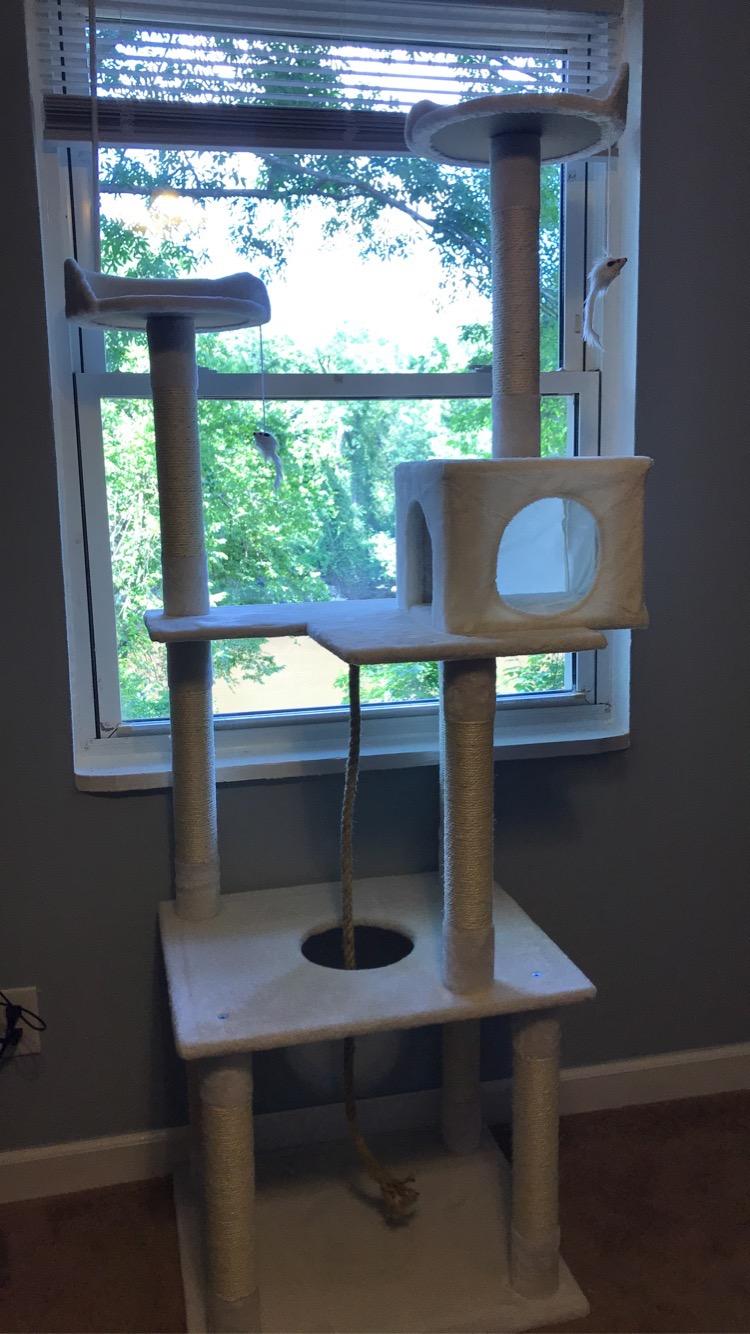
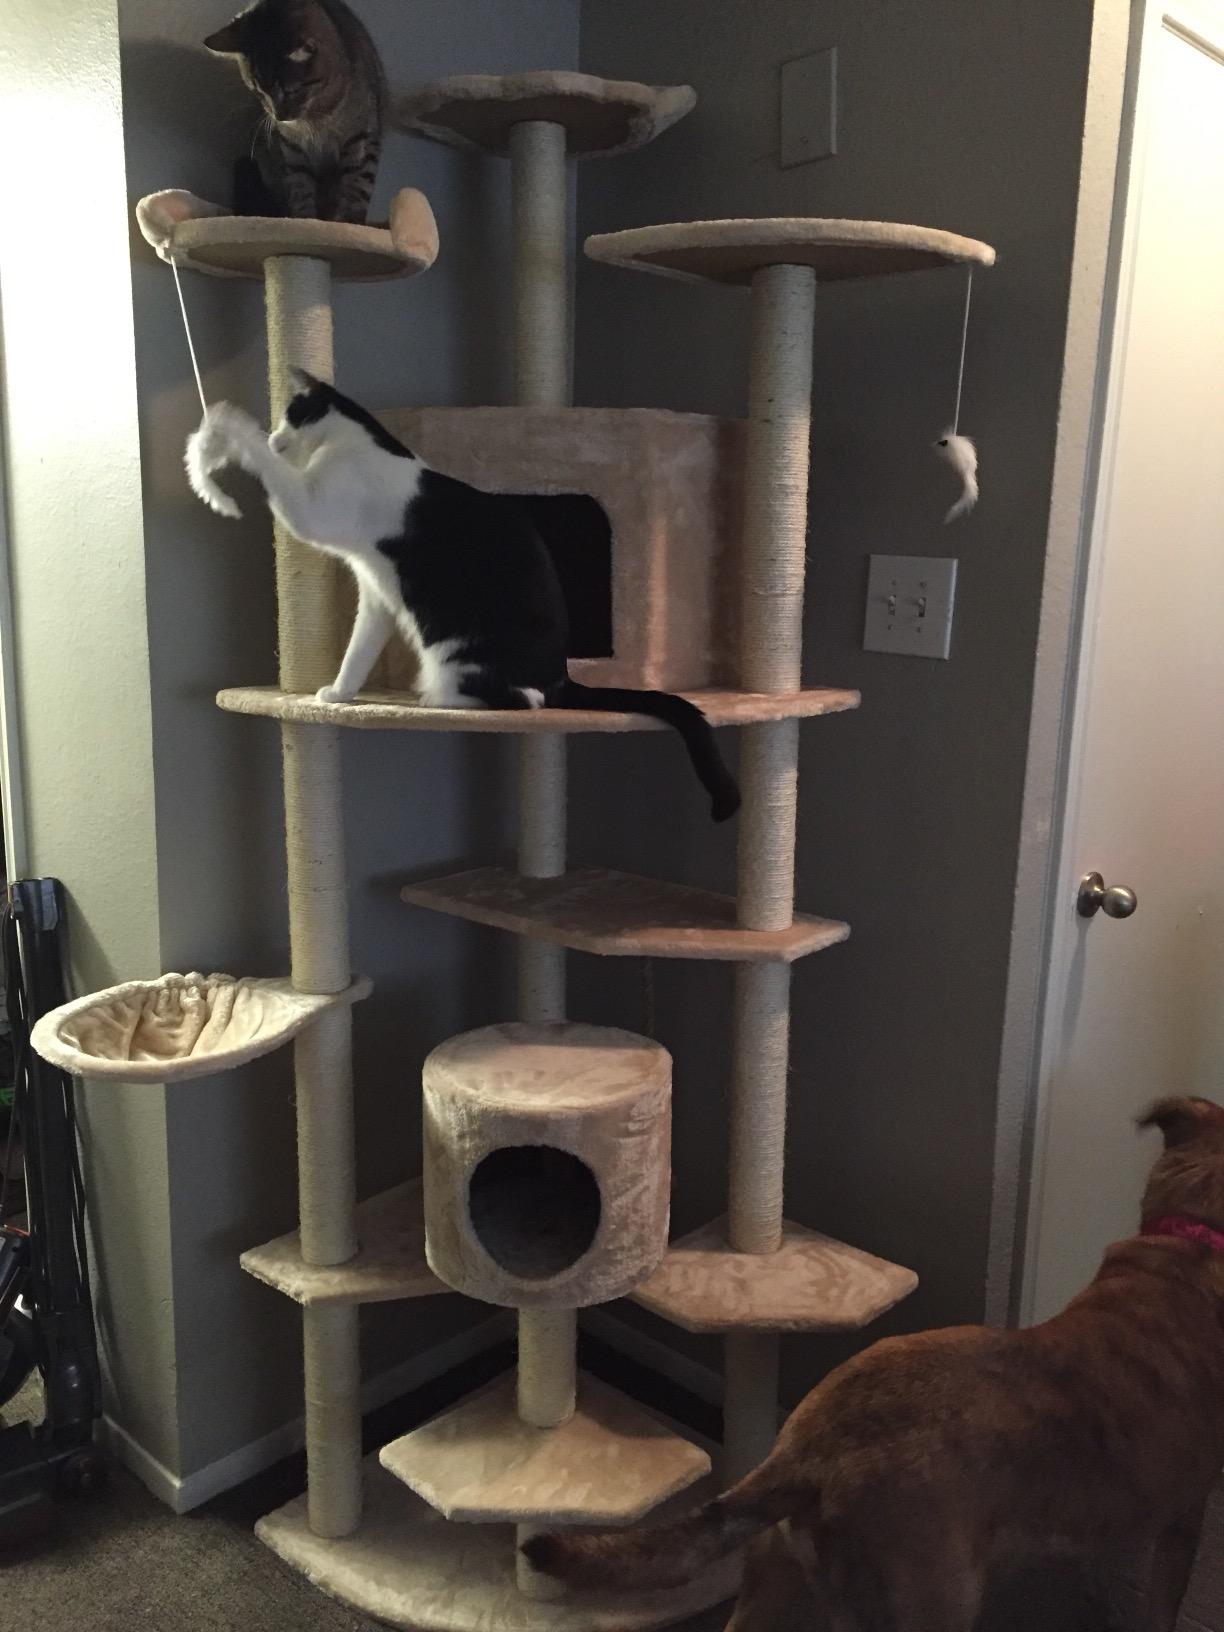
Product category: items_cat tree
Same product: no